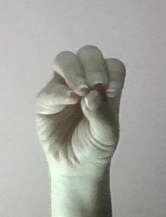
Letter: ha